Rudolf Berthold

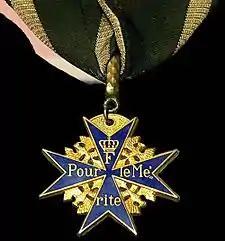
Rudolf Berthold was awarded the "Blue Max" on 12 October 1916.

On 25 April, Berthold made an emergency landing after enemy bullets crippled his Fokker's engine. He took off again in a Pfalz E.IV. He reawakened two days later in "Kriegslazarett 7" (Military Hospital 7) in Saint-Quentin. Besides a badly broken left leg, Berthold had suffered a broken nose and upper jaw, with attendant damage to his optic nerves. He was prescribed narcotic painkillers for chronic pain. At that time, German military doctors used three narcotics as remedies—opium, morphine, and codeine. Doctors prescribed cocaine to counteract the somnolence of these three depressant drugs. Berthold's exact prescription is unknown.